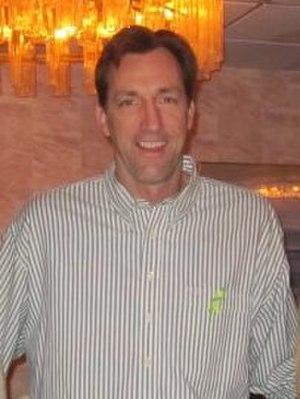
Chris Dudley, né le 22 février 1965, est un joueur américain de basket-ball ayant évolué en NBA.